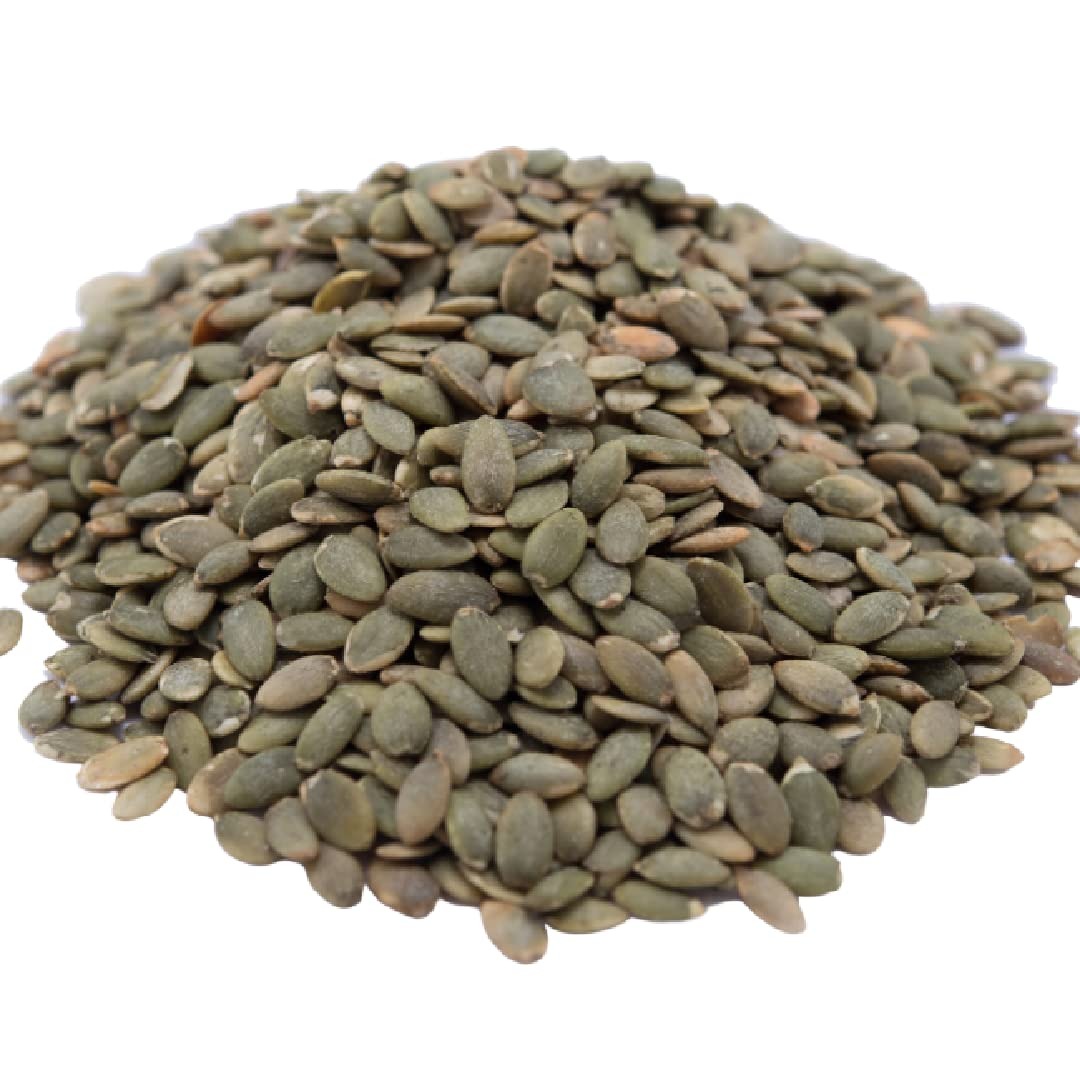
Item Name: GERBS Lightly Sea Salted Pumpkin Seed Kernels 2 LBS|Top 14 Allergy Free Food |Use in salads, yogurt, oatmeal, trail mix|Grown in Canada, packed in US
Bullet Point 1: Gerbs lightly sea salted roasted pumpkin kernels are freshly harvested from our exclusive grower in Canada and roasted in-house in small batches. Each bag is meticulously packaged on dedicated allergen-free equipment in Rhode Island by our specially trained staff, ensuring quality and safety. Each 2-pound bag features a resealable design, allowing for convenient storage and preservation of freshness.
Bullet Point 2: Gerbs stands by an all-natural commitment, ensuring our products are Non-GMO and free from trans-fats, chemicals, and preservatives. We believe in crafting foods the way nature intended, from scratch, to offer great taste, promote health, and provide natural energy.
Bullet Point 3: Packed with a variety of essential micro and macronutrients, pumpkin kernels are a great choice for supporting overall well-being. With a nutty flavor and satisfying crunch, pumpkin kernels are a versatile ingredient that can be enjoyed in both sweet and savory dishes. Whether sprinkled over salads, added to trail mixes, or used as a topping for oatmeal or yogurt, pumpkin kernels offer a delicious and nutritious addition to any meal or snack.
Bullet Point 4: Gerbs' Certified Allergen Statement affirms that our entire product line is free from gluten, wheat, peanuts, tree nuts, soy, egg, milk/dairy, sesame, mustard, shellfish, and fish.
Bullet Point 5: Explore our diverse range of trusted Gerbs Categories, including Seeds, Salad Mixes, Seed Butters, Snack Mixes, Fruit Medleys, Seed Meals, Dried Fruits, Grains, Flours, Granolas, Oats, and Chocolates.
Product Description: Delight in the perfect balance of flavor with Gerbs' lightly salted roasted pumpkin kernels, where the natural goodness of pumpkin seeds meets a subtle hint of salt for a snack that's simply irresistible. Harvested from Canada and meticulously roasted with a hint of Mediterranean sea-salt on dedicated equipment, these pumpkin seeds are naturally gluten-free and GMO-free, containing all essential amino acids for a complete protein source. Gerbs proudly sources its pumpkin seeds from an exclusive grower in Canada, ensuring the highest quality and freshness for our customers. Hand-selected by our team, these premium seeds undergo meticulous cultivation and harvesting practices to maintain their superior taste and nutritional value. From the pristine fields of our exclusive grower to the packaging process in our facilities, every step is carefully overseen to uphold Gerbs' commitment to excellence. With our Canadian-sourced pumpkin seeds, we guarantee a premium product that reflects our dedication to providing the finest ingredients for your snacking pleasure. Packaged in 2-pound resealable bags, these dry roasted and unsalted pumpkin seeds boast an all-natural shelf life of one year without preservatives, ensuring freshness and quality. Certified allergen-free, non-GMO, vegan, and kosher, Gerbs sets the standard for premium pumpkin seeds that taste just like they were made in your own kitchen. Order today for prompt shipping and discover the unmatched freshness of Gerbs Pumpkin Seeds!
Value: 32.0
Unit: Ounce

Price: 24.99